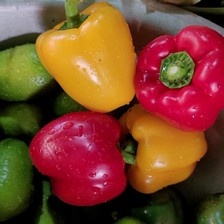
Label: capsicum